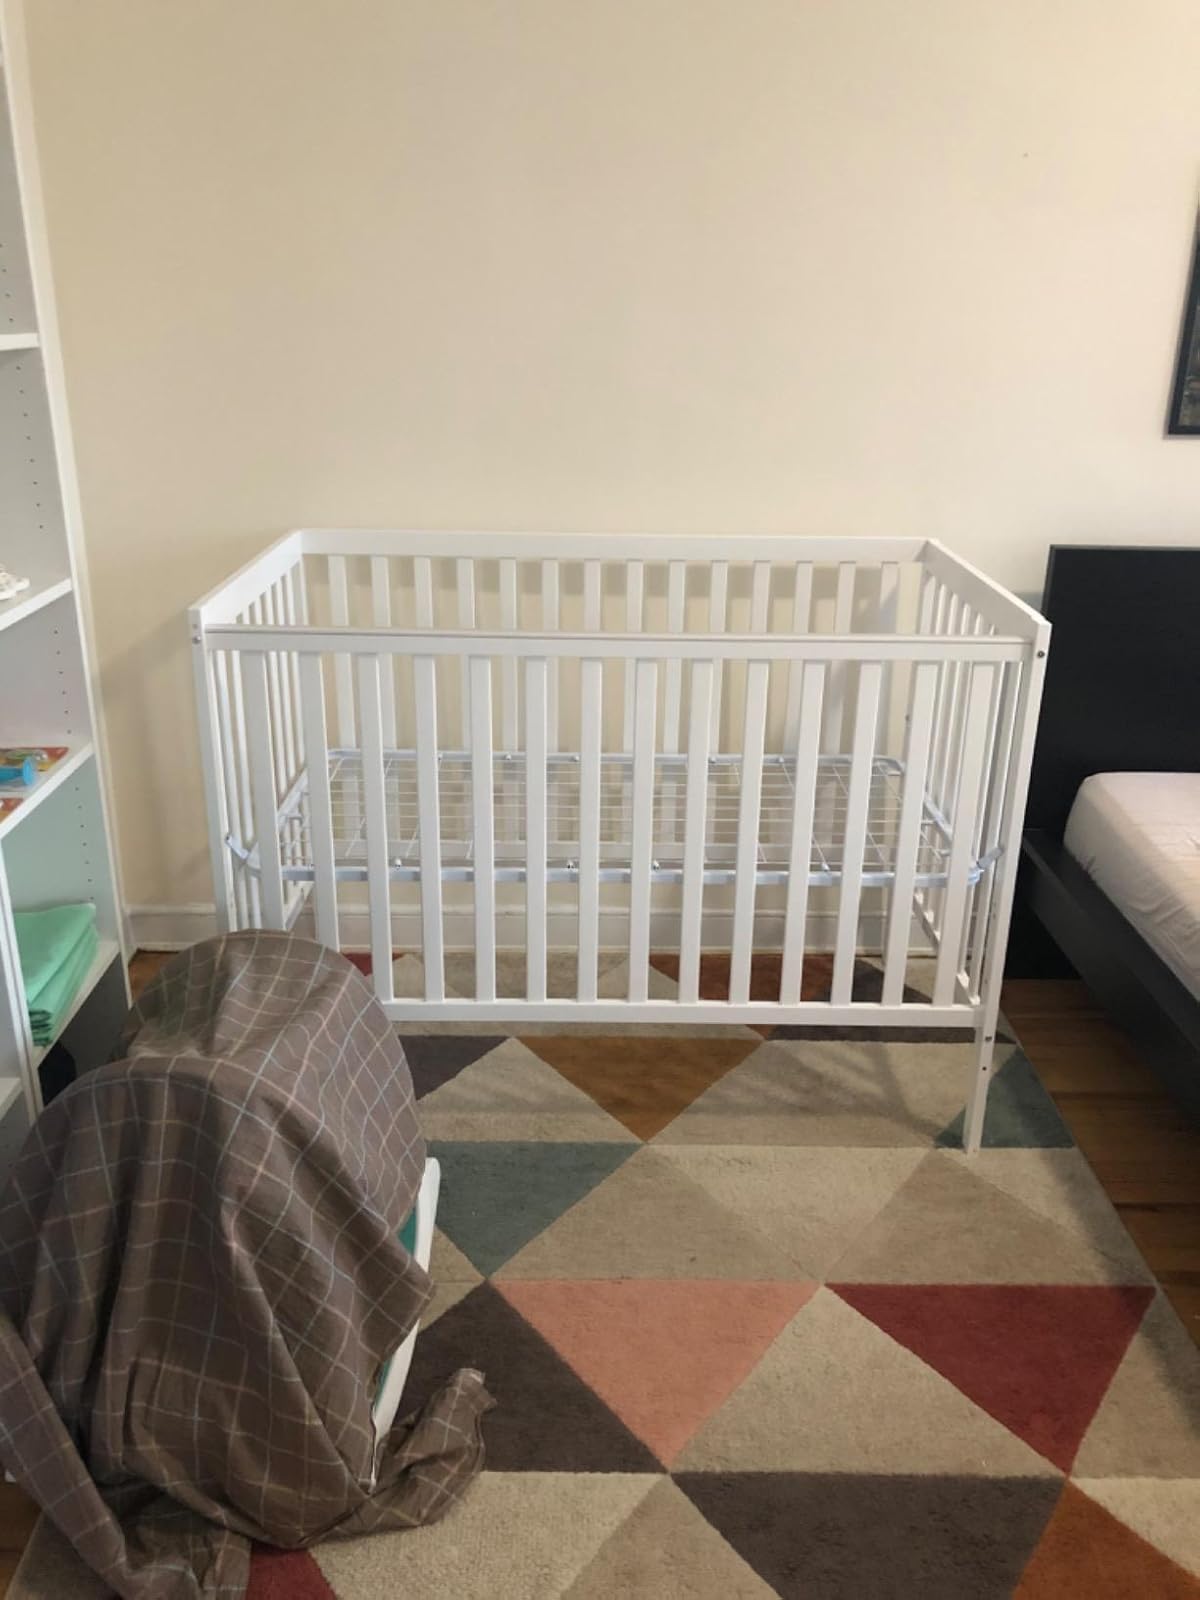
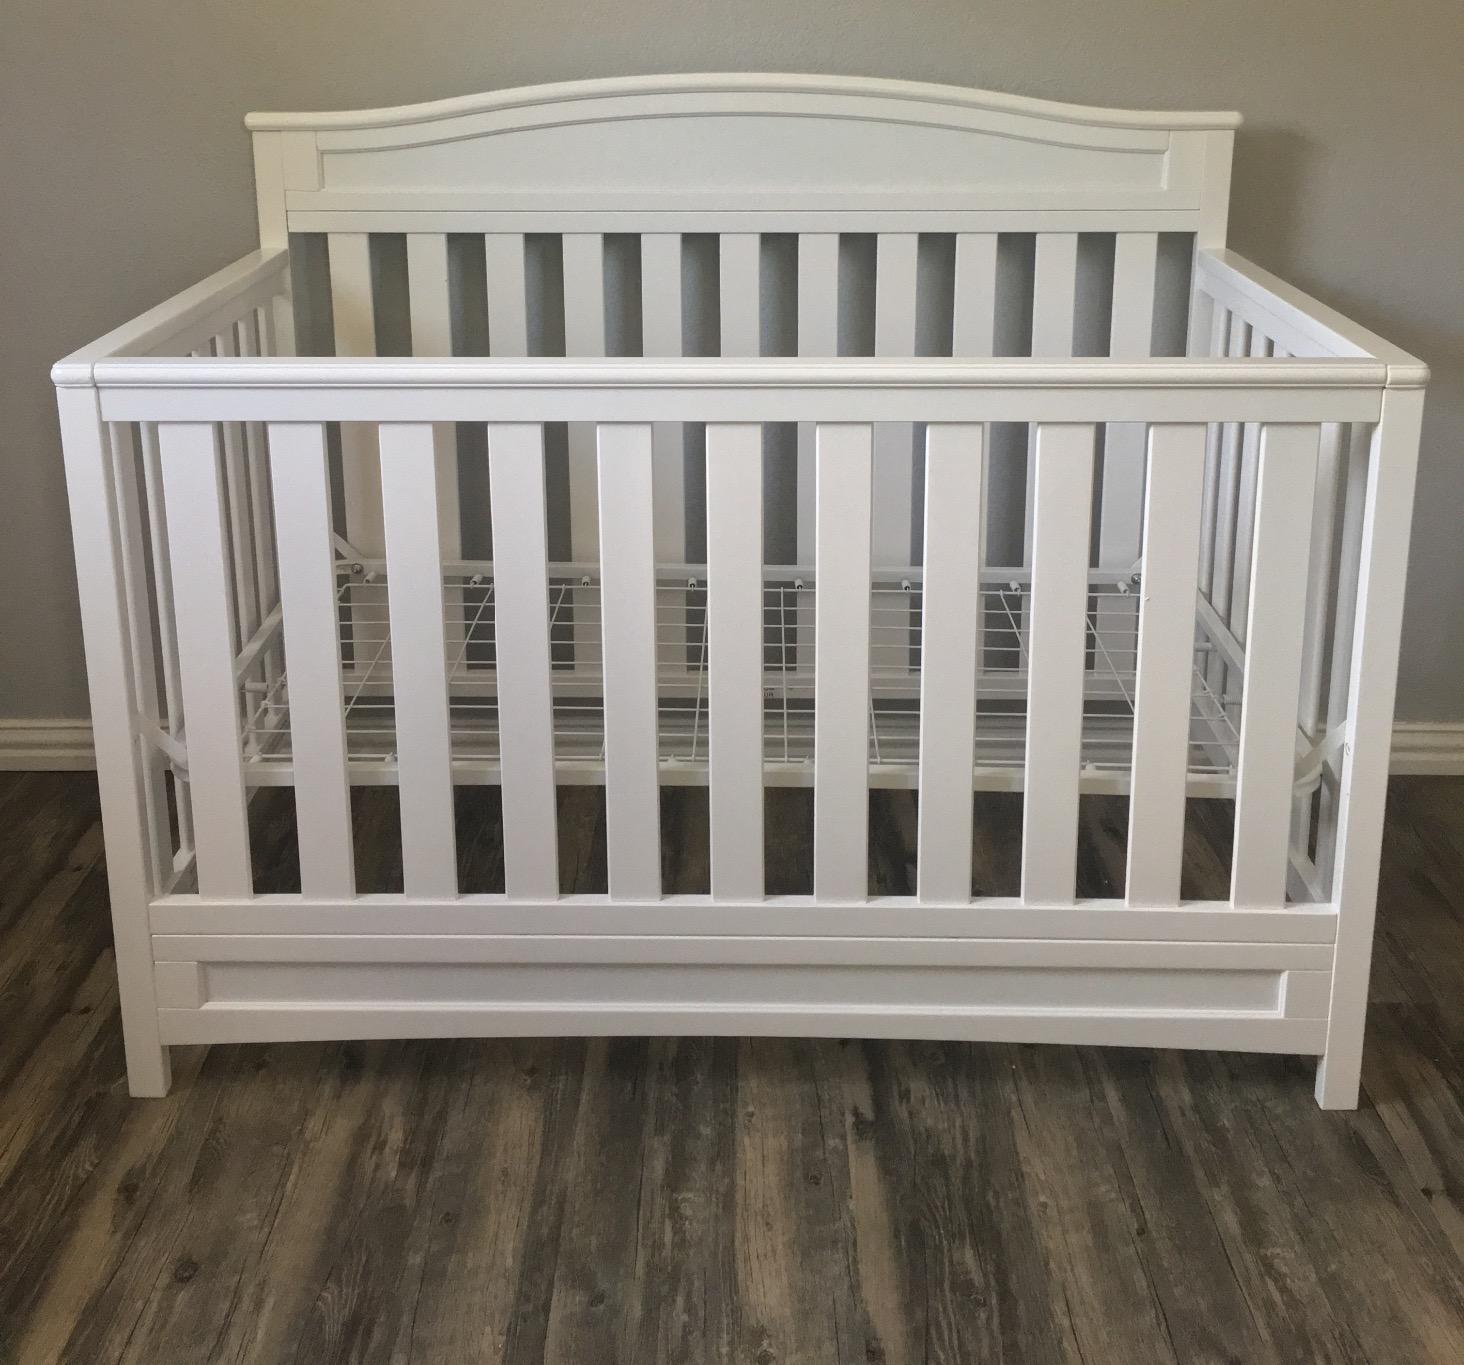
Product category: products_crib
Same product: no